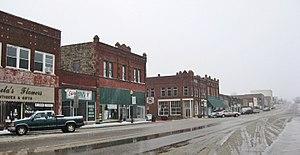
La ville américaine d’Okemah est le siège du comté d'Okfuskee, dans l’Oklahoma. Lors du recensement de 2010, elle comptait 3 223 habitants.